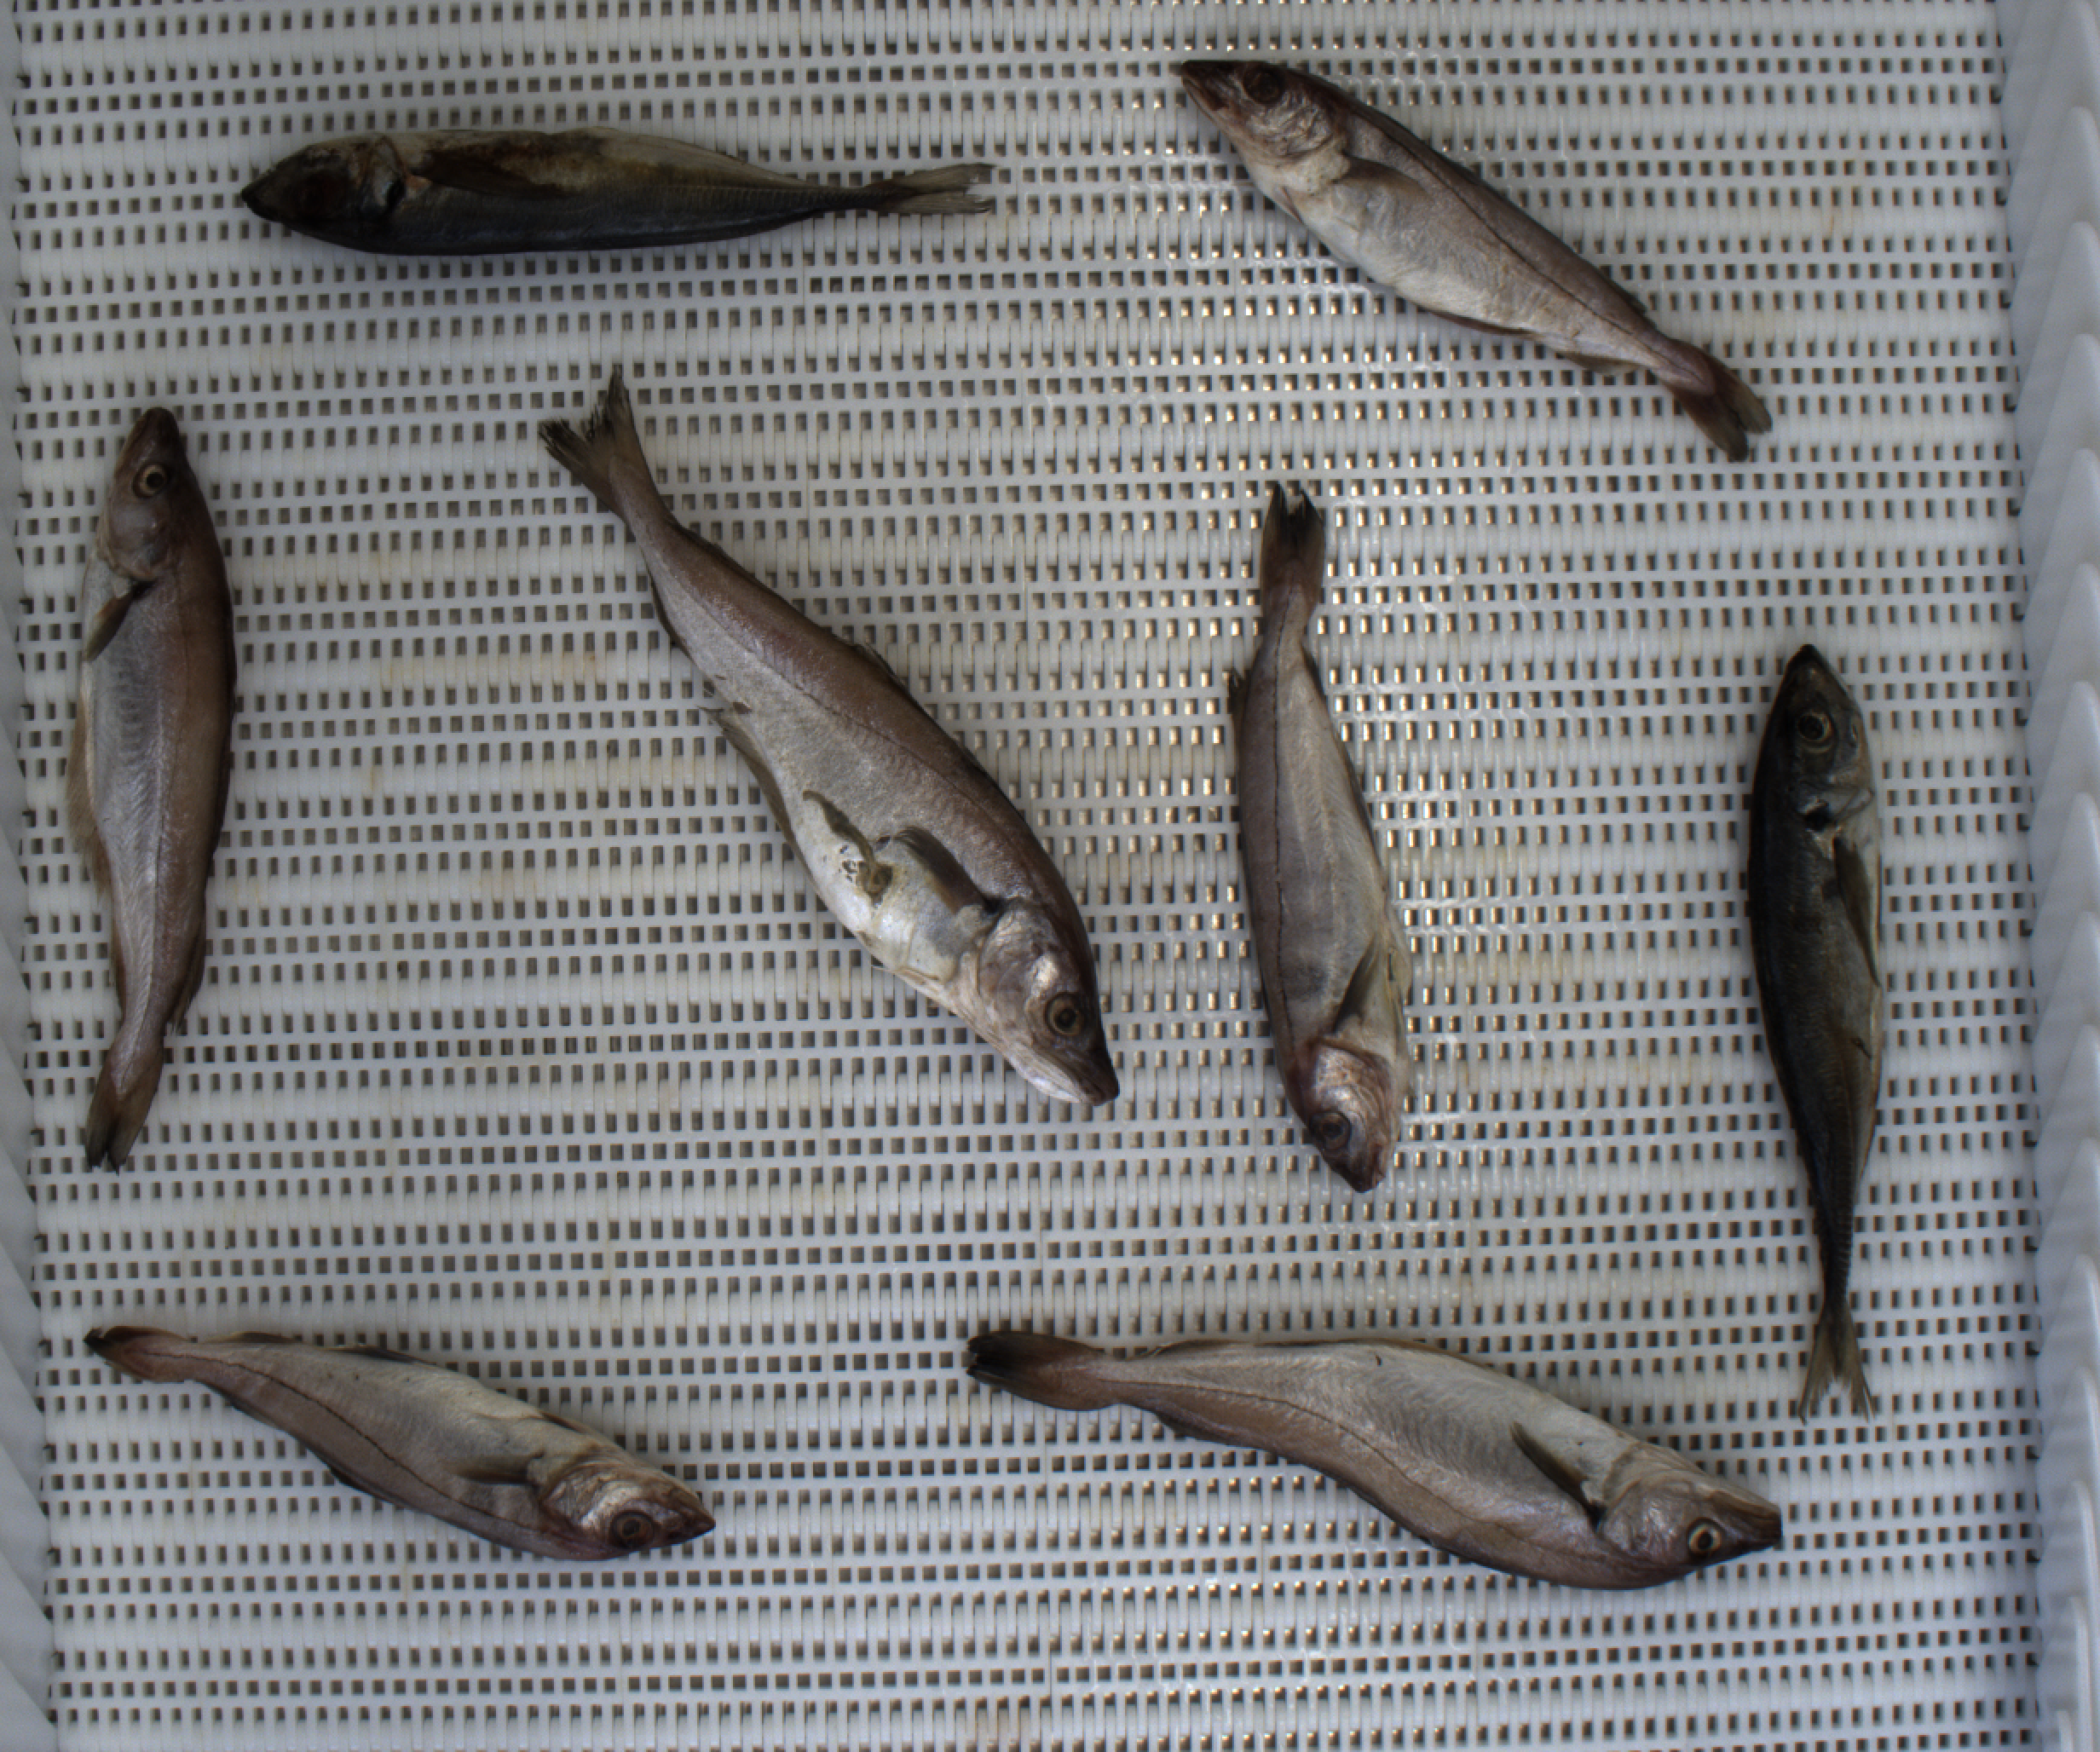
Total fish: 8
Cod: 0
Haddock: 3
Whiting: 3
Hake: 0
Horse mackerel: 2
Saithe: 0
Other: 0